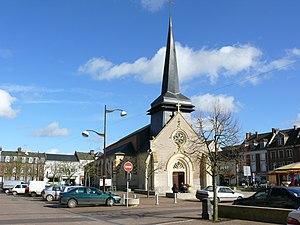
Grandvilliers est une commune française située dans le département de l'Oise, en région Hauts-de-France.
Cet article recense les monuments historiques de l'ouest de l'Oise, en France.